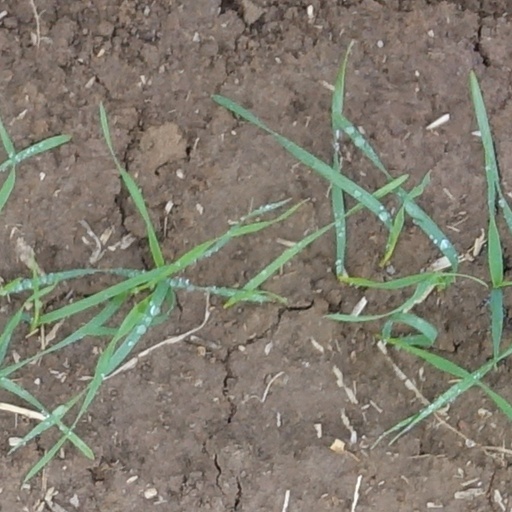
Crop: wheat